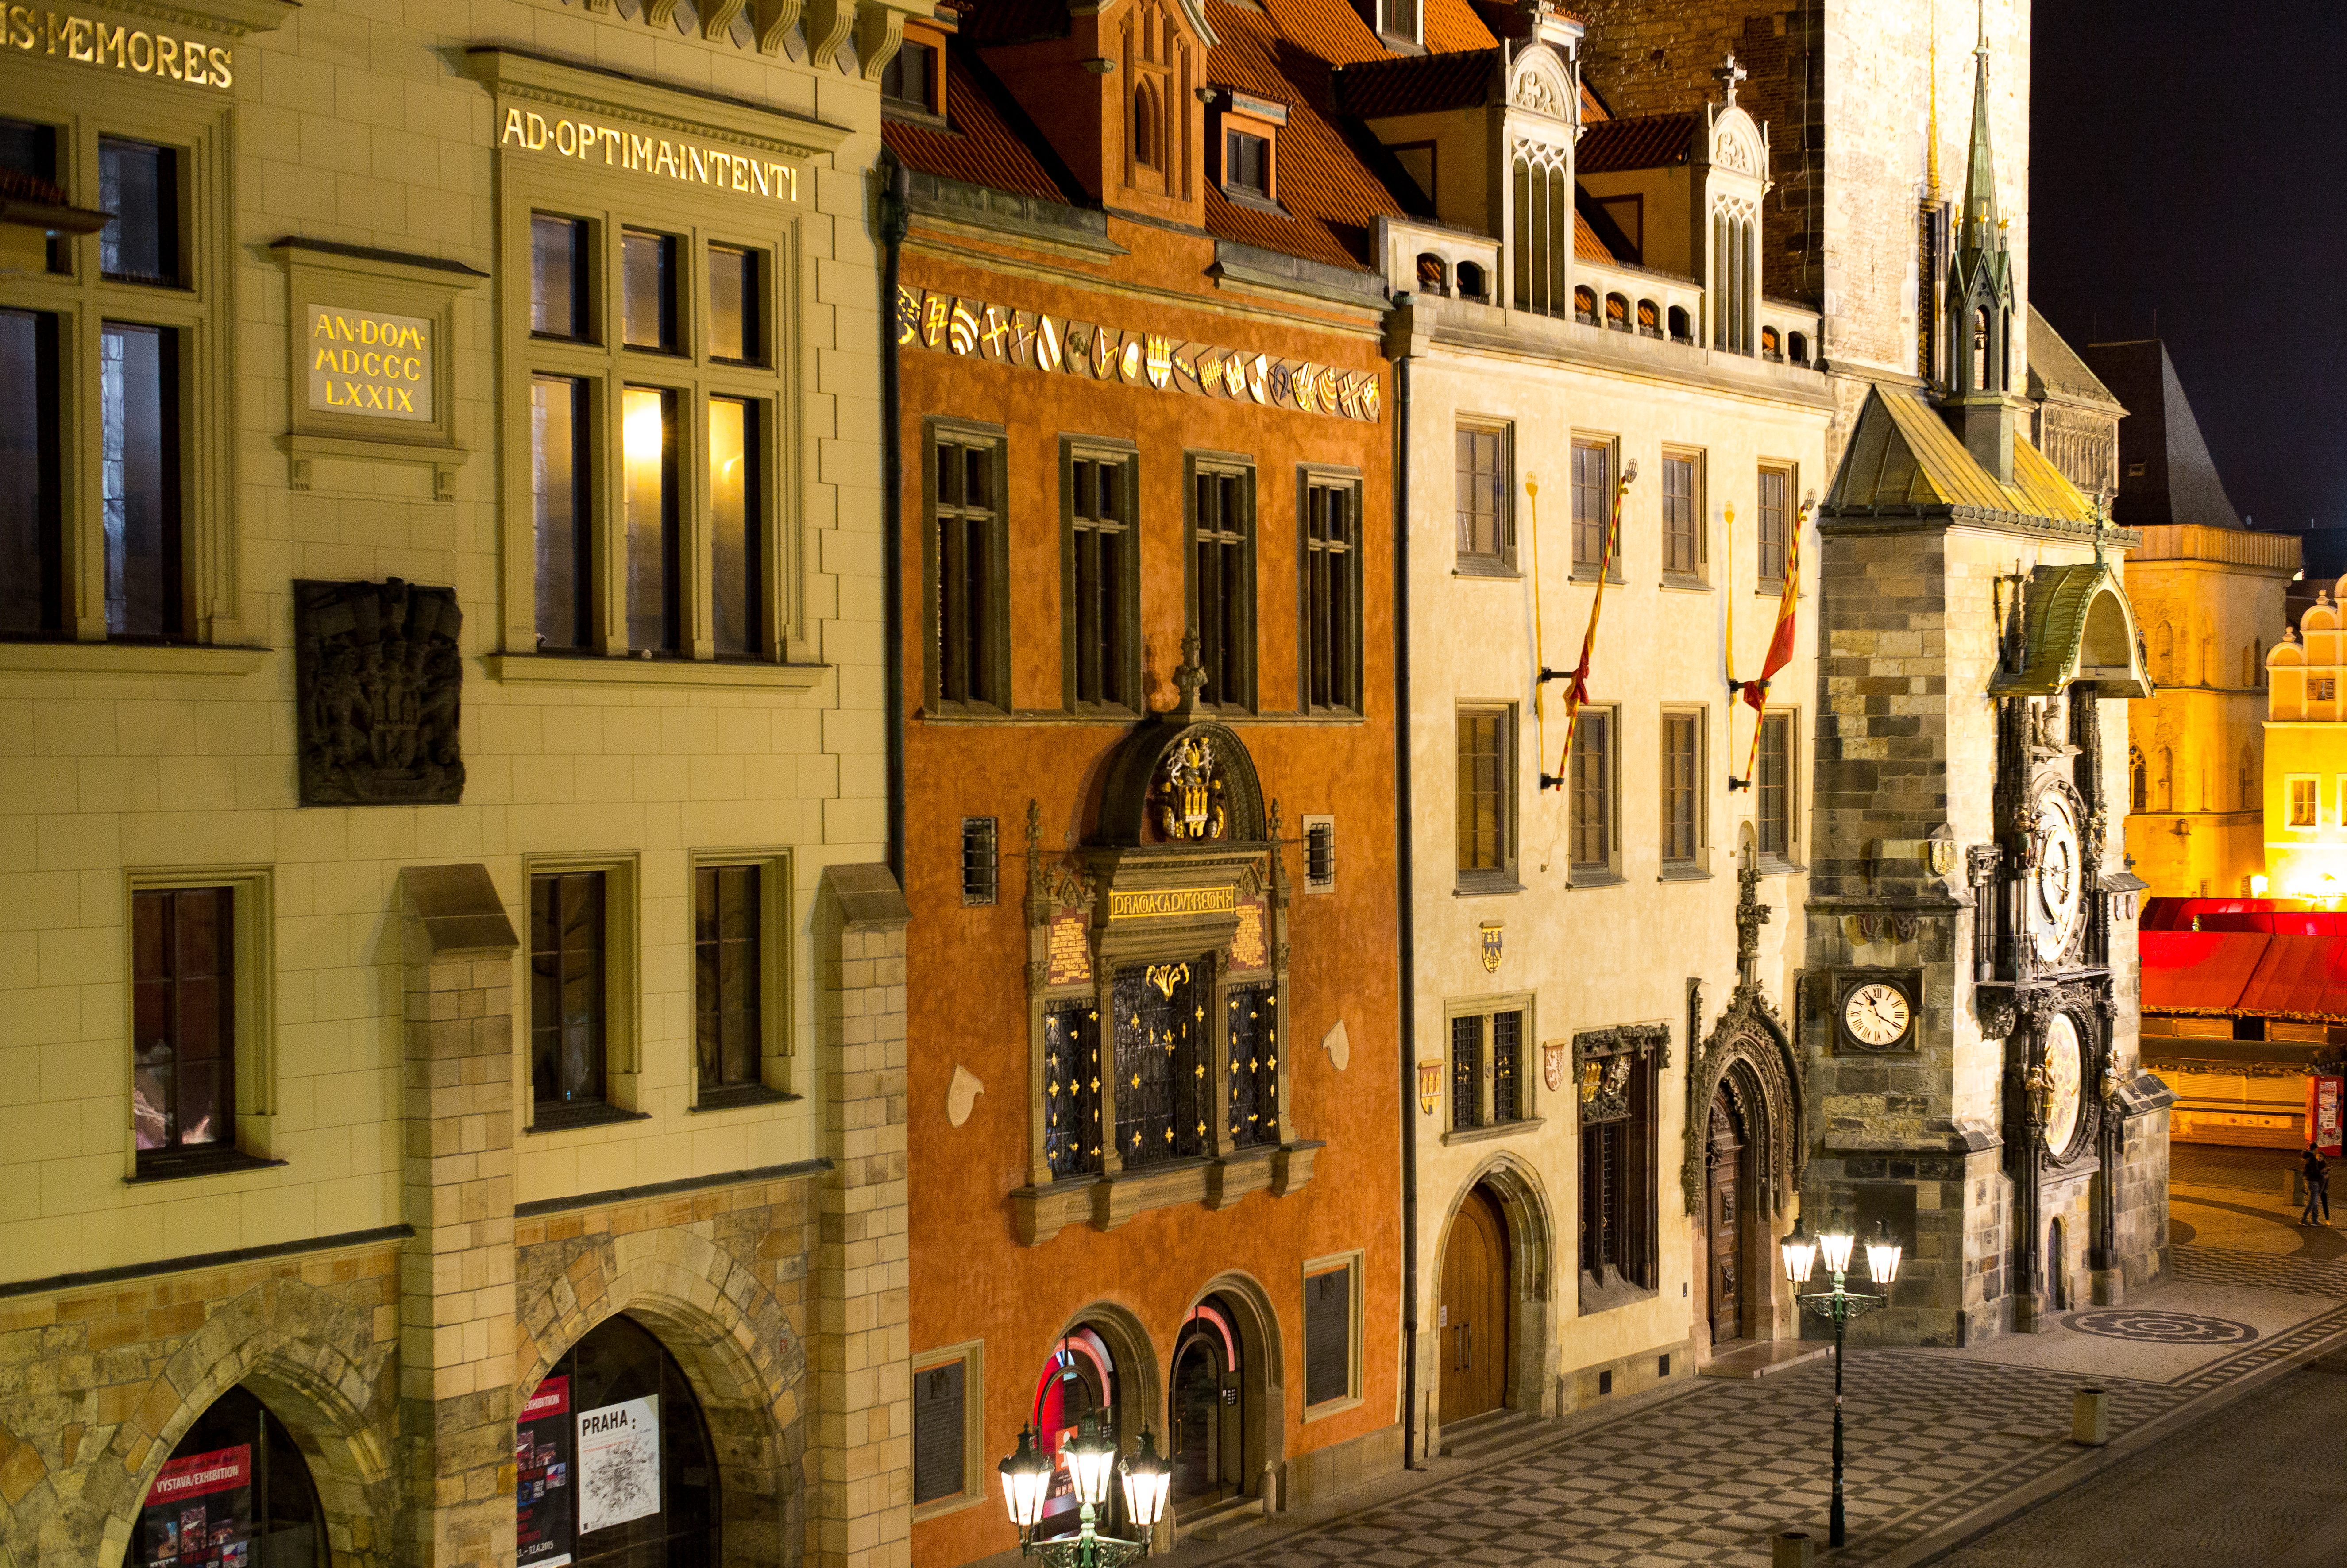
light, architecture, road, street, night, town, clock, old, travel, balcony, europe, spring, hall, colourful, square, facade, prague, shopping, gothic, medieval, lights, m, f14, gold, hotel, tripod, infrastructure, townhouses, lanterns, praga, 50, letters, nightscape, republic, leica, 240, summilux, czech, bohemia, praha, praag, u, cobblestones, cechy, namesti, staromestske, coatofarms, erb, astronomical, orloj, radnice, neighbourhood, prince, facades, cask, urban area